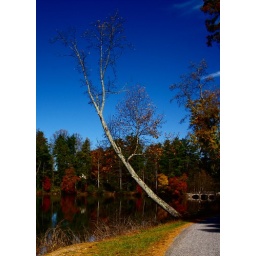
I loved how this tree started on the road and angled out over Lake Osceola, NC.